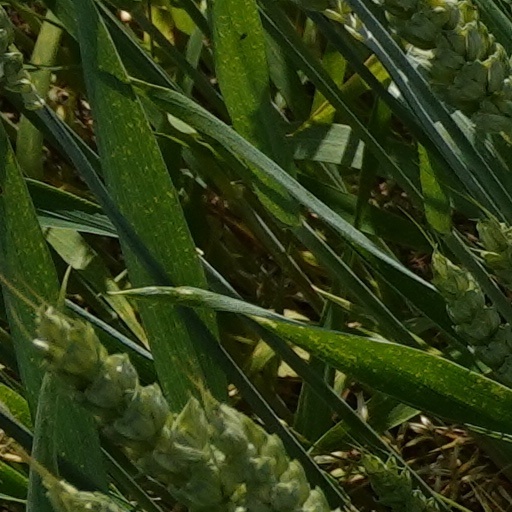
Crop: wheat